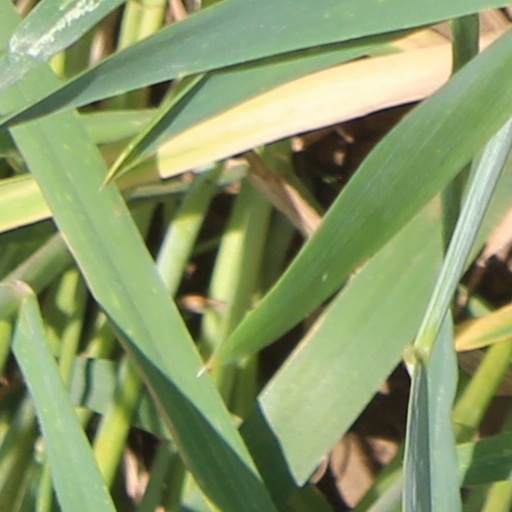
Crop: wheat